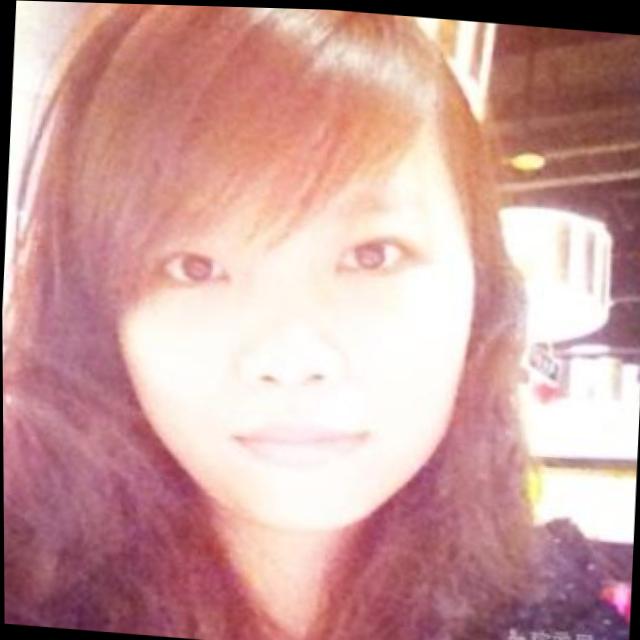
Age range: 21-44